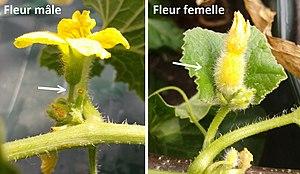
Fleurs de melon mâle et femelle
Le Melon est une plante herbacée annuelle originaire d'Afrique intertropicale, appartenant à la famille des Cucurbitacées et largement cultivée comme plante potagère pour son faux-fruit comestible. Le terme désigne aussi le fruit climactérique lui-même très savoureux, sucré et parfumé.